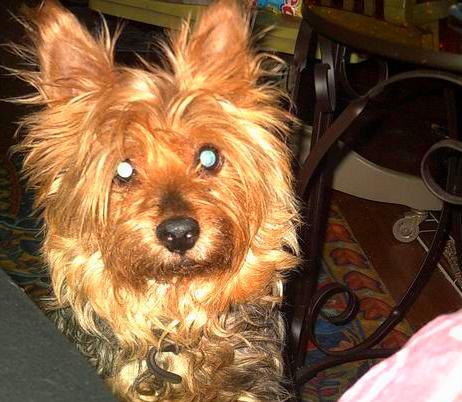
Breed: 202-n000020-Australian_terrier